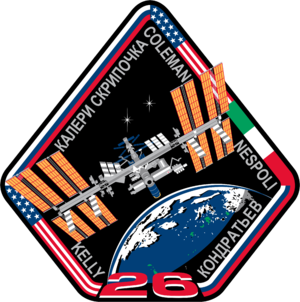
L'Expédition 26 est le 26ᵉ roulement de l'équipage permanent de la Station spatiale internationale (ISS). Cette expédition commence officiellement le 26 novembre 2010 lorsque le vaisseau Soyouz TMA-19 quitte la station spatiale en laissant un équipage réduit à trois personnes. Trois nouveaux membres les rejoignent le 17 décembre 2010 avec le vaisseau Soyouz TMA-20 : le spationaute italien Paolo Nespoli, le russe Dmitri Kondratiev et l'américaine Catherine Coleman.
Alexandre Iourievitch Kaleri, né le 13 mai 1956, est un cosmonaute et un vétéran russe des séjours prolongés sur la station spatiale Mir et la station spatiale internationale.
Paolo Nespoli, né le 6 avril 1957 à Milan, est un spationaute italien de l'Agence spatiale européenne.